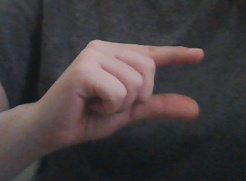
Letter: dal